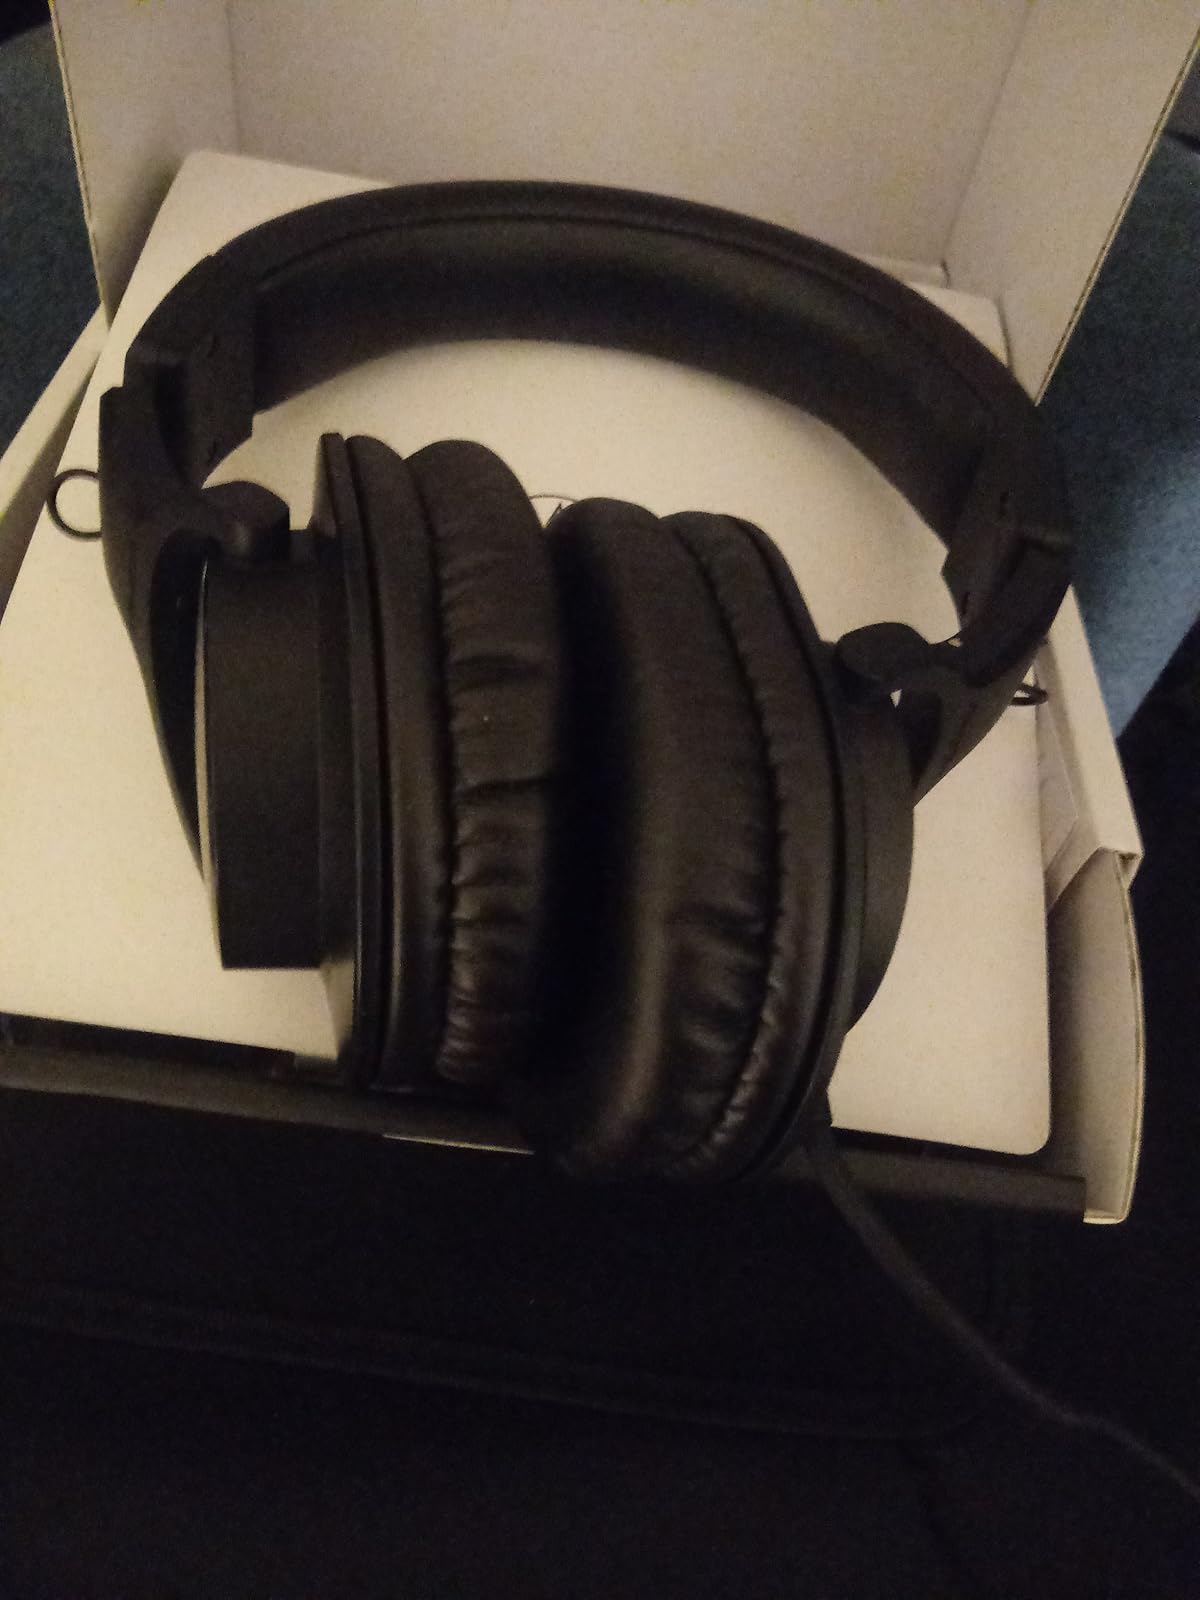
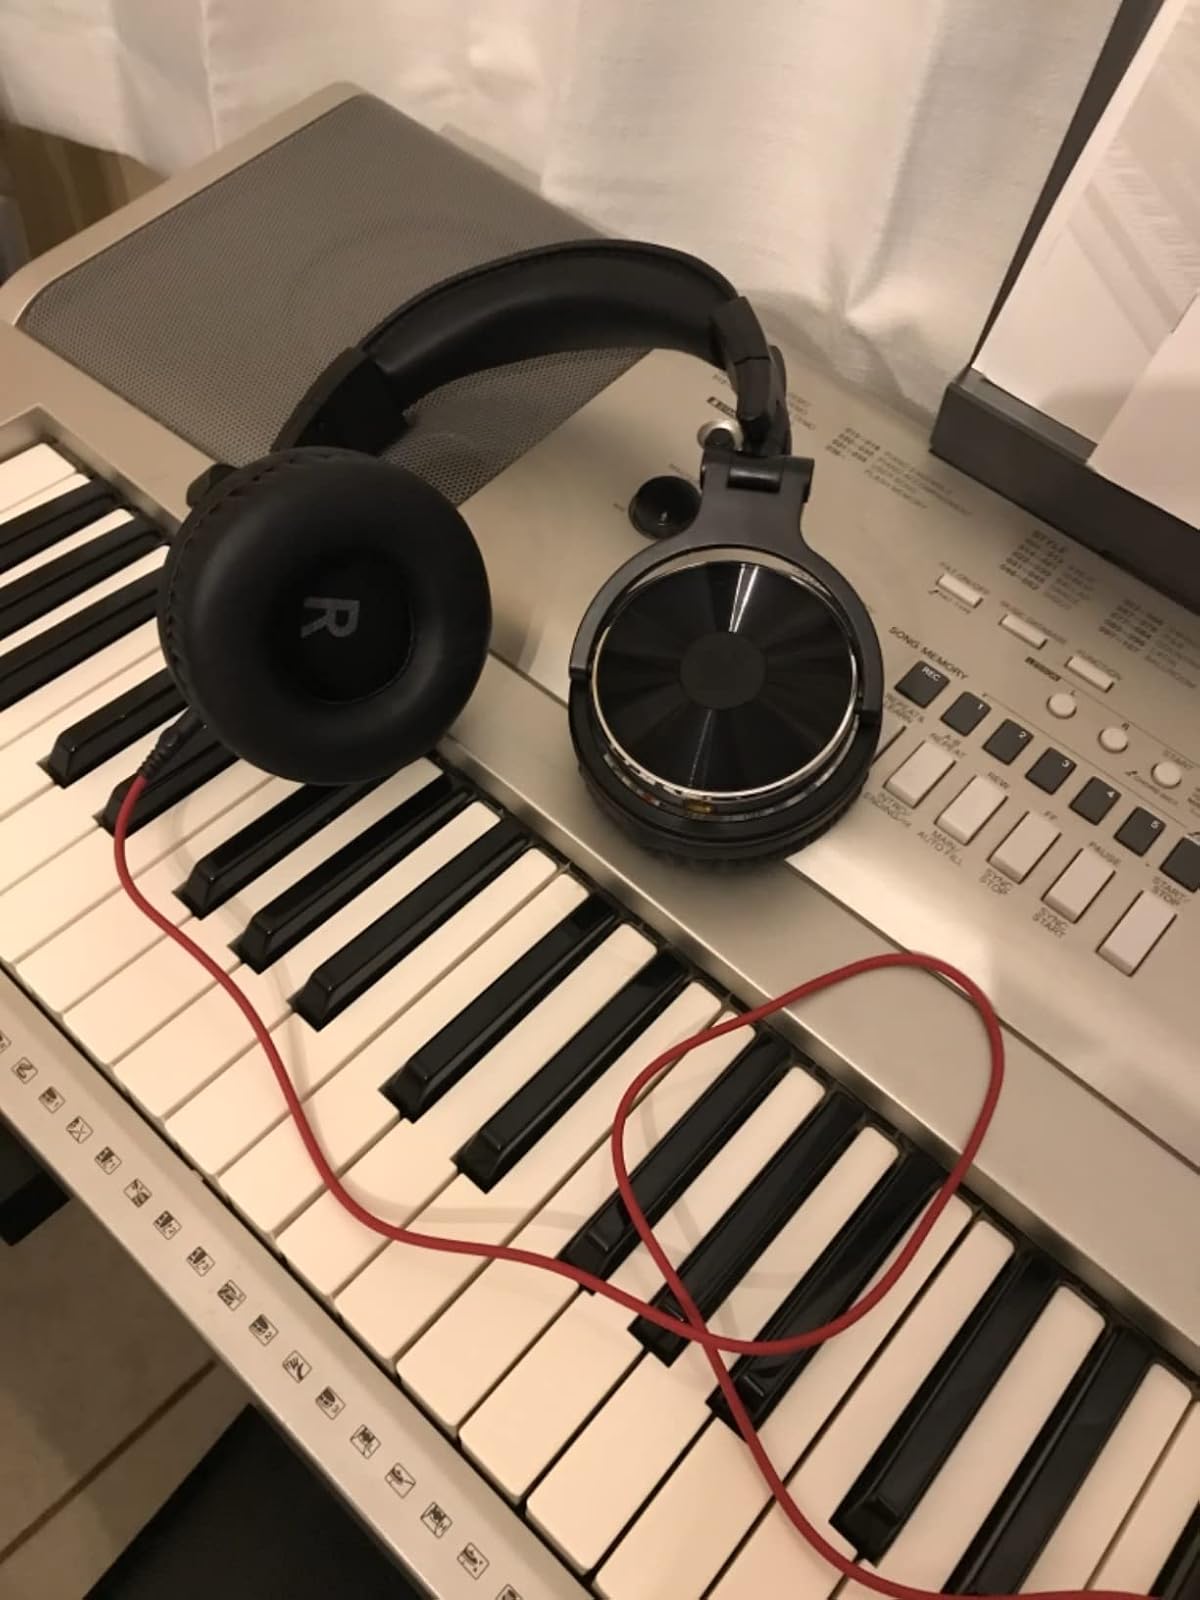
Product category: headphones
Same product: no